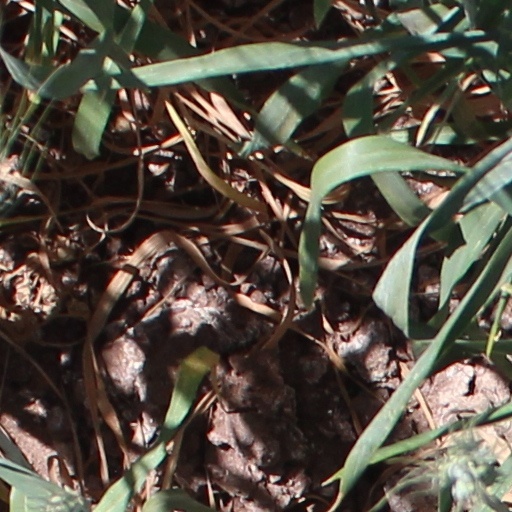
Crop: wheat